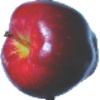
Label: Apple Red Delicious 1